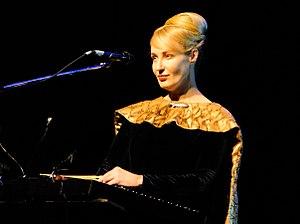
Lisa Gerrard /ˈliːsə ˈd͡ʒerəd/, née le 12 avril 1961 à Melbourne, est une musicienne et chanteuse australienne, membre du groupe Dead Can Dance.